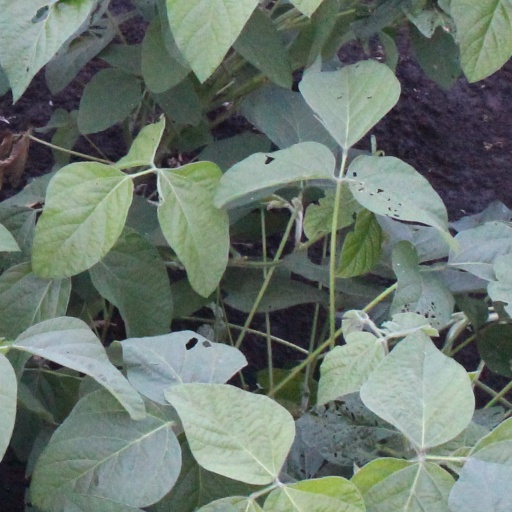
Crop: soybean